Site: brandenburg
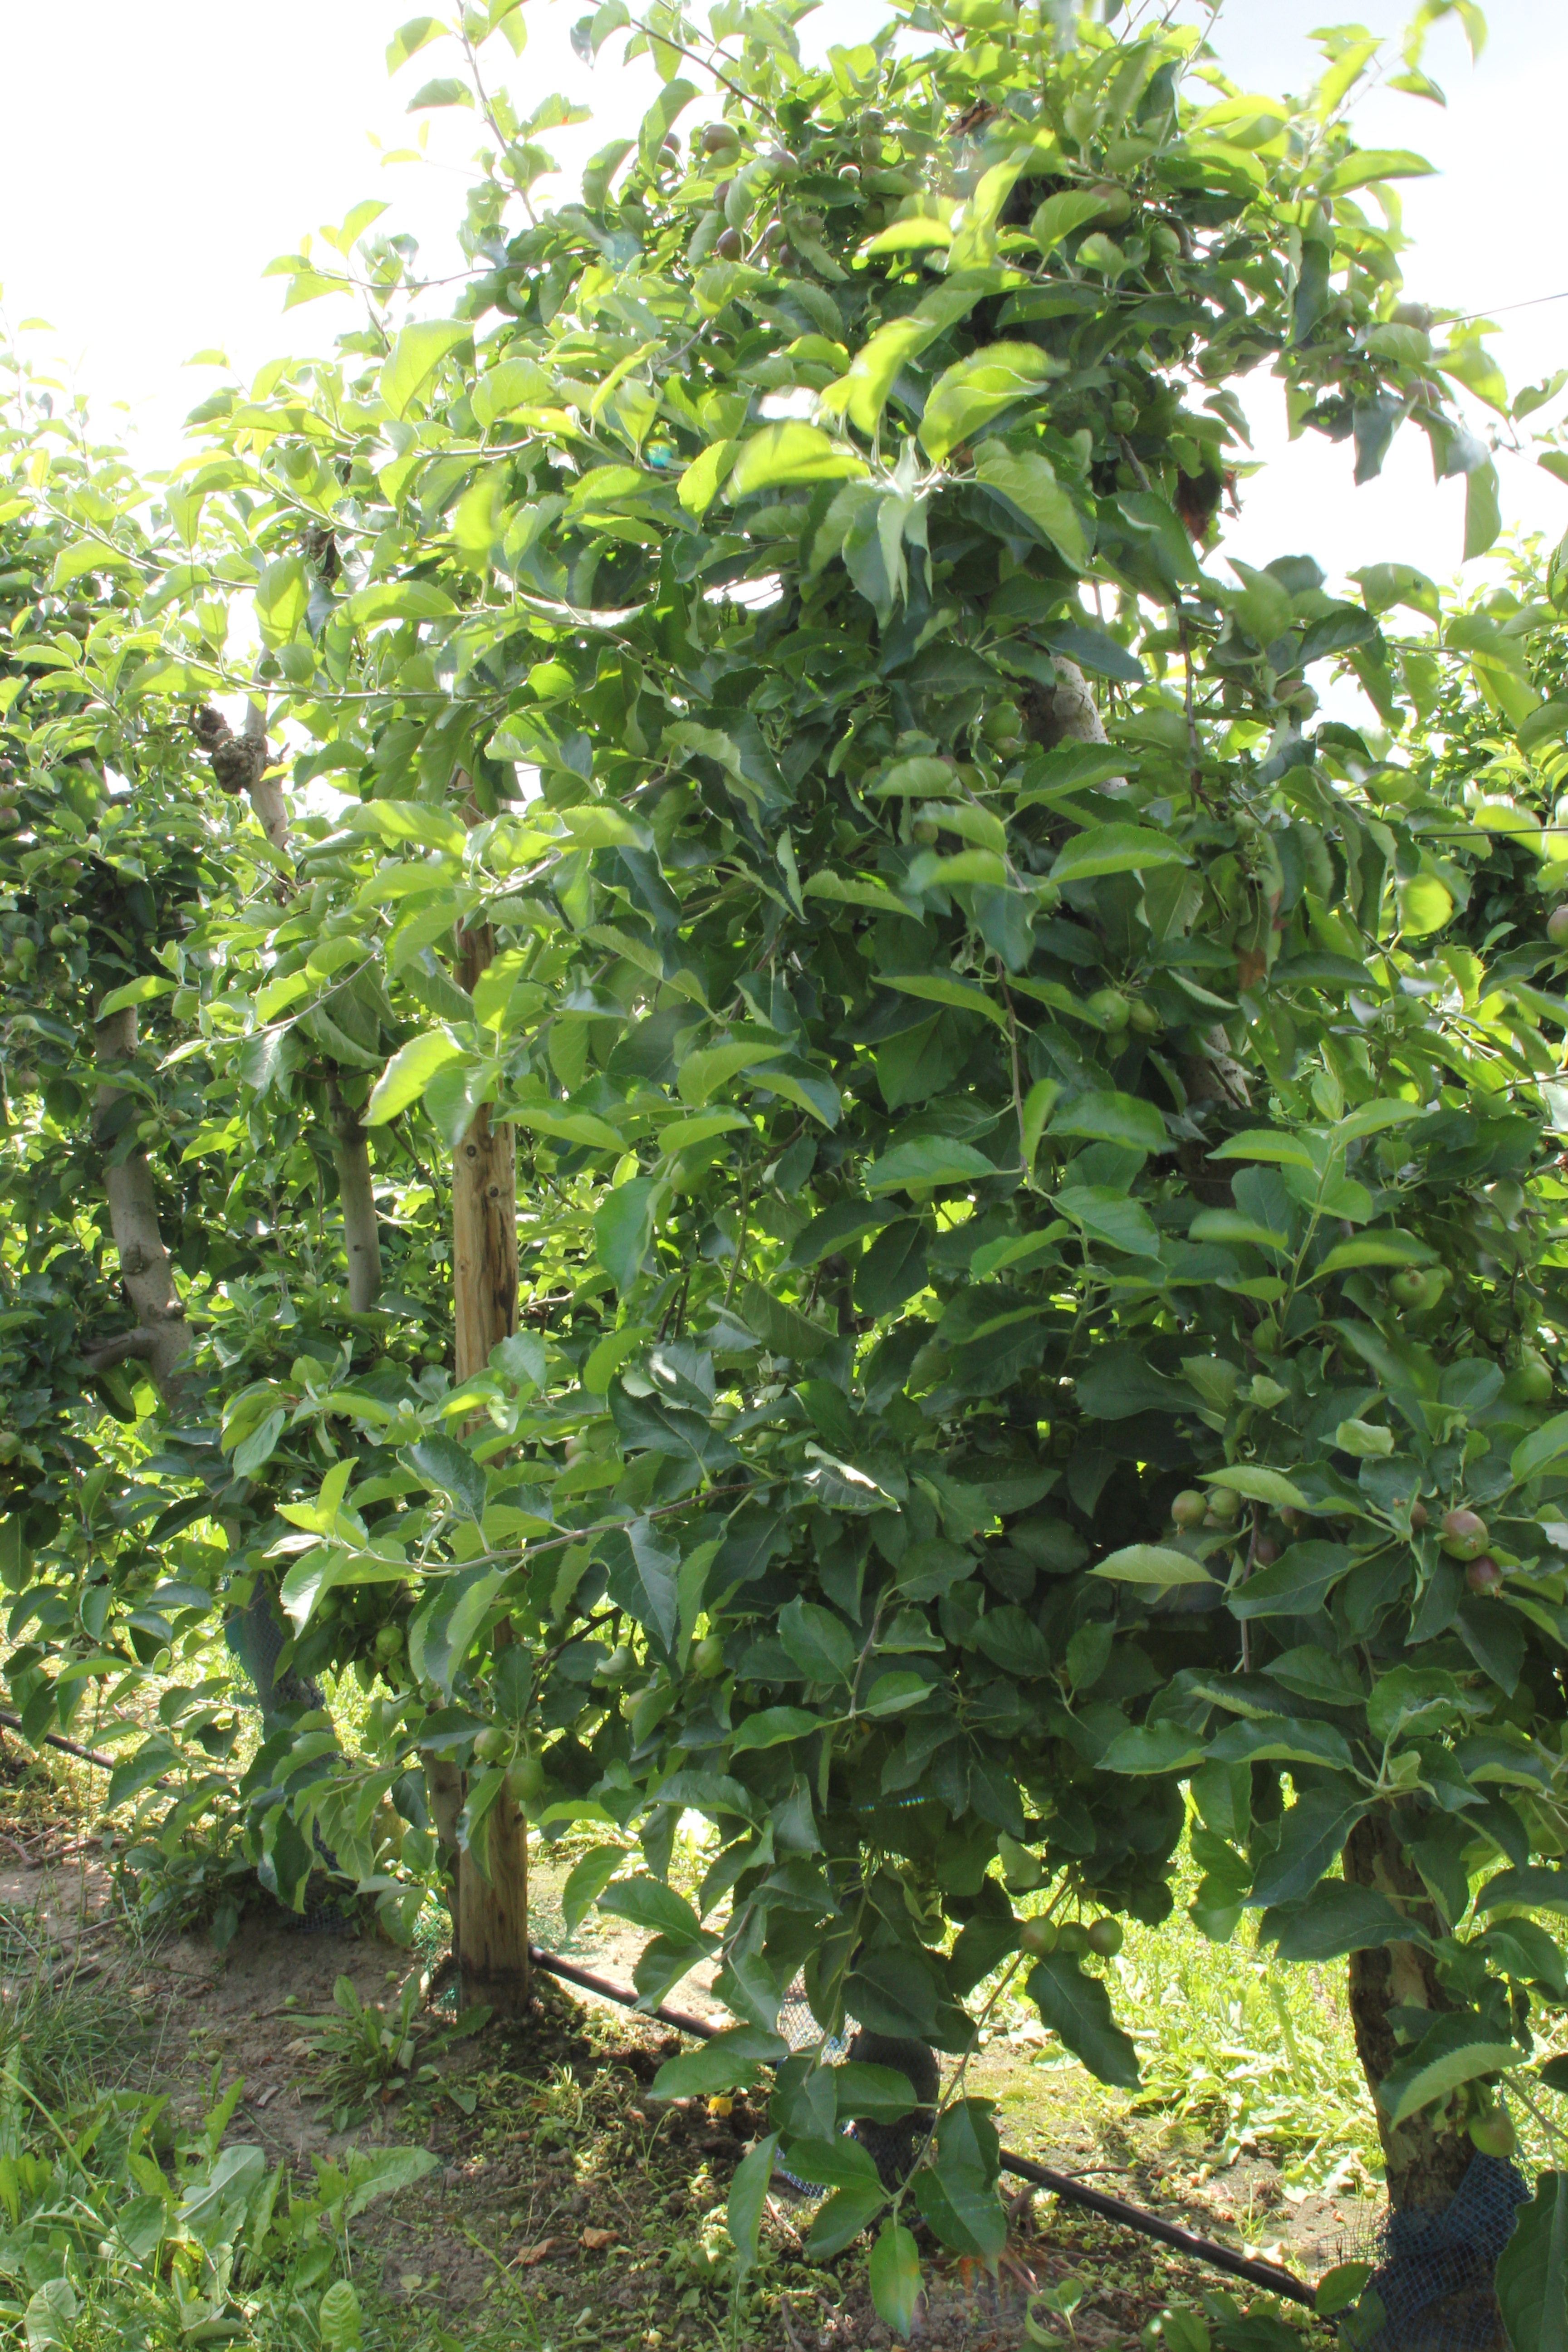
Growth stage (BBCH 73): Development of fruit